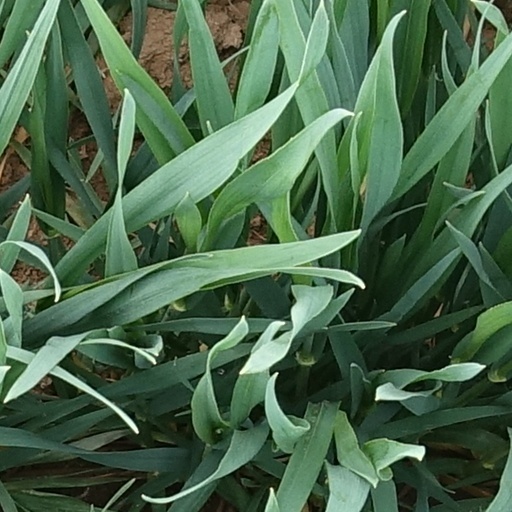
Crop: wheat